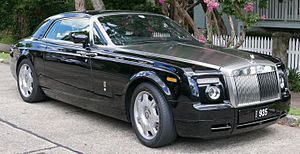
Rolls-Royce Phantom Coupé
Rolls-Royce Phantom Coupé er en luksus coupé fra den britisk bilfirma Rolls-Royce, der debuterede i 2008 ved Geneva International Auto Show i Geneve, Schweiz, den 6. 2008. Den ar baseret på Rolls-Royce Phantom fra 2003, og stylingen er stærkt inspireret af Rolls-Royce 100EX, en konceptbil, der blev fremvist ved firmaets 100-års jubilæum i 2004. Interiøret inkludere læder og træfiner. Der er en knap til at lukket selvmordsdørene. Phantom Coupe har den samme 6.75 L V2 motor, der findes i anre Phantom-modeller, der giver 338 kW og 720 720 N·m torque.